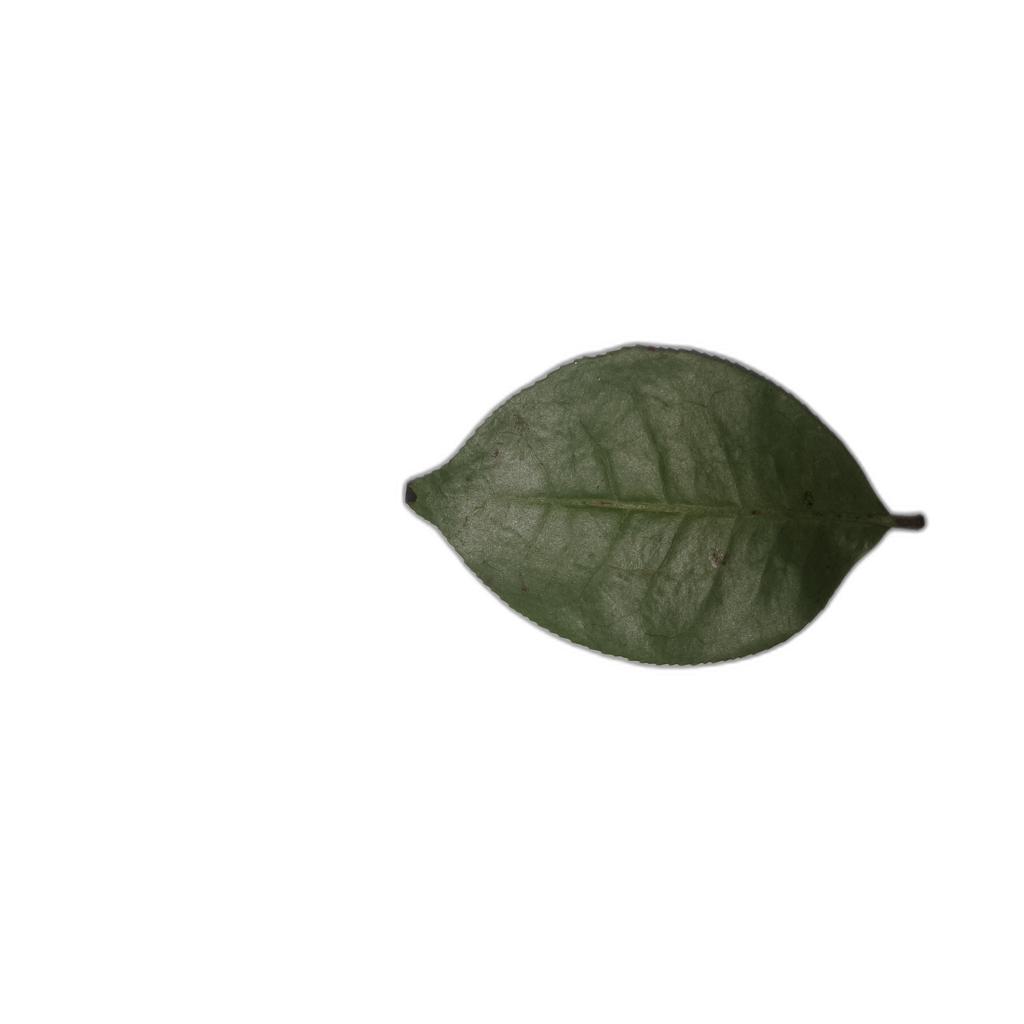
Label: Healthy